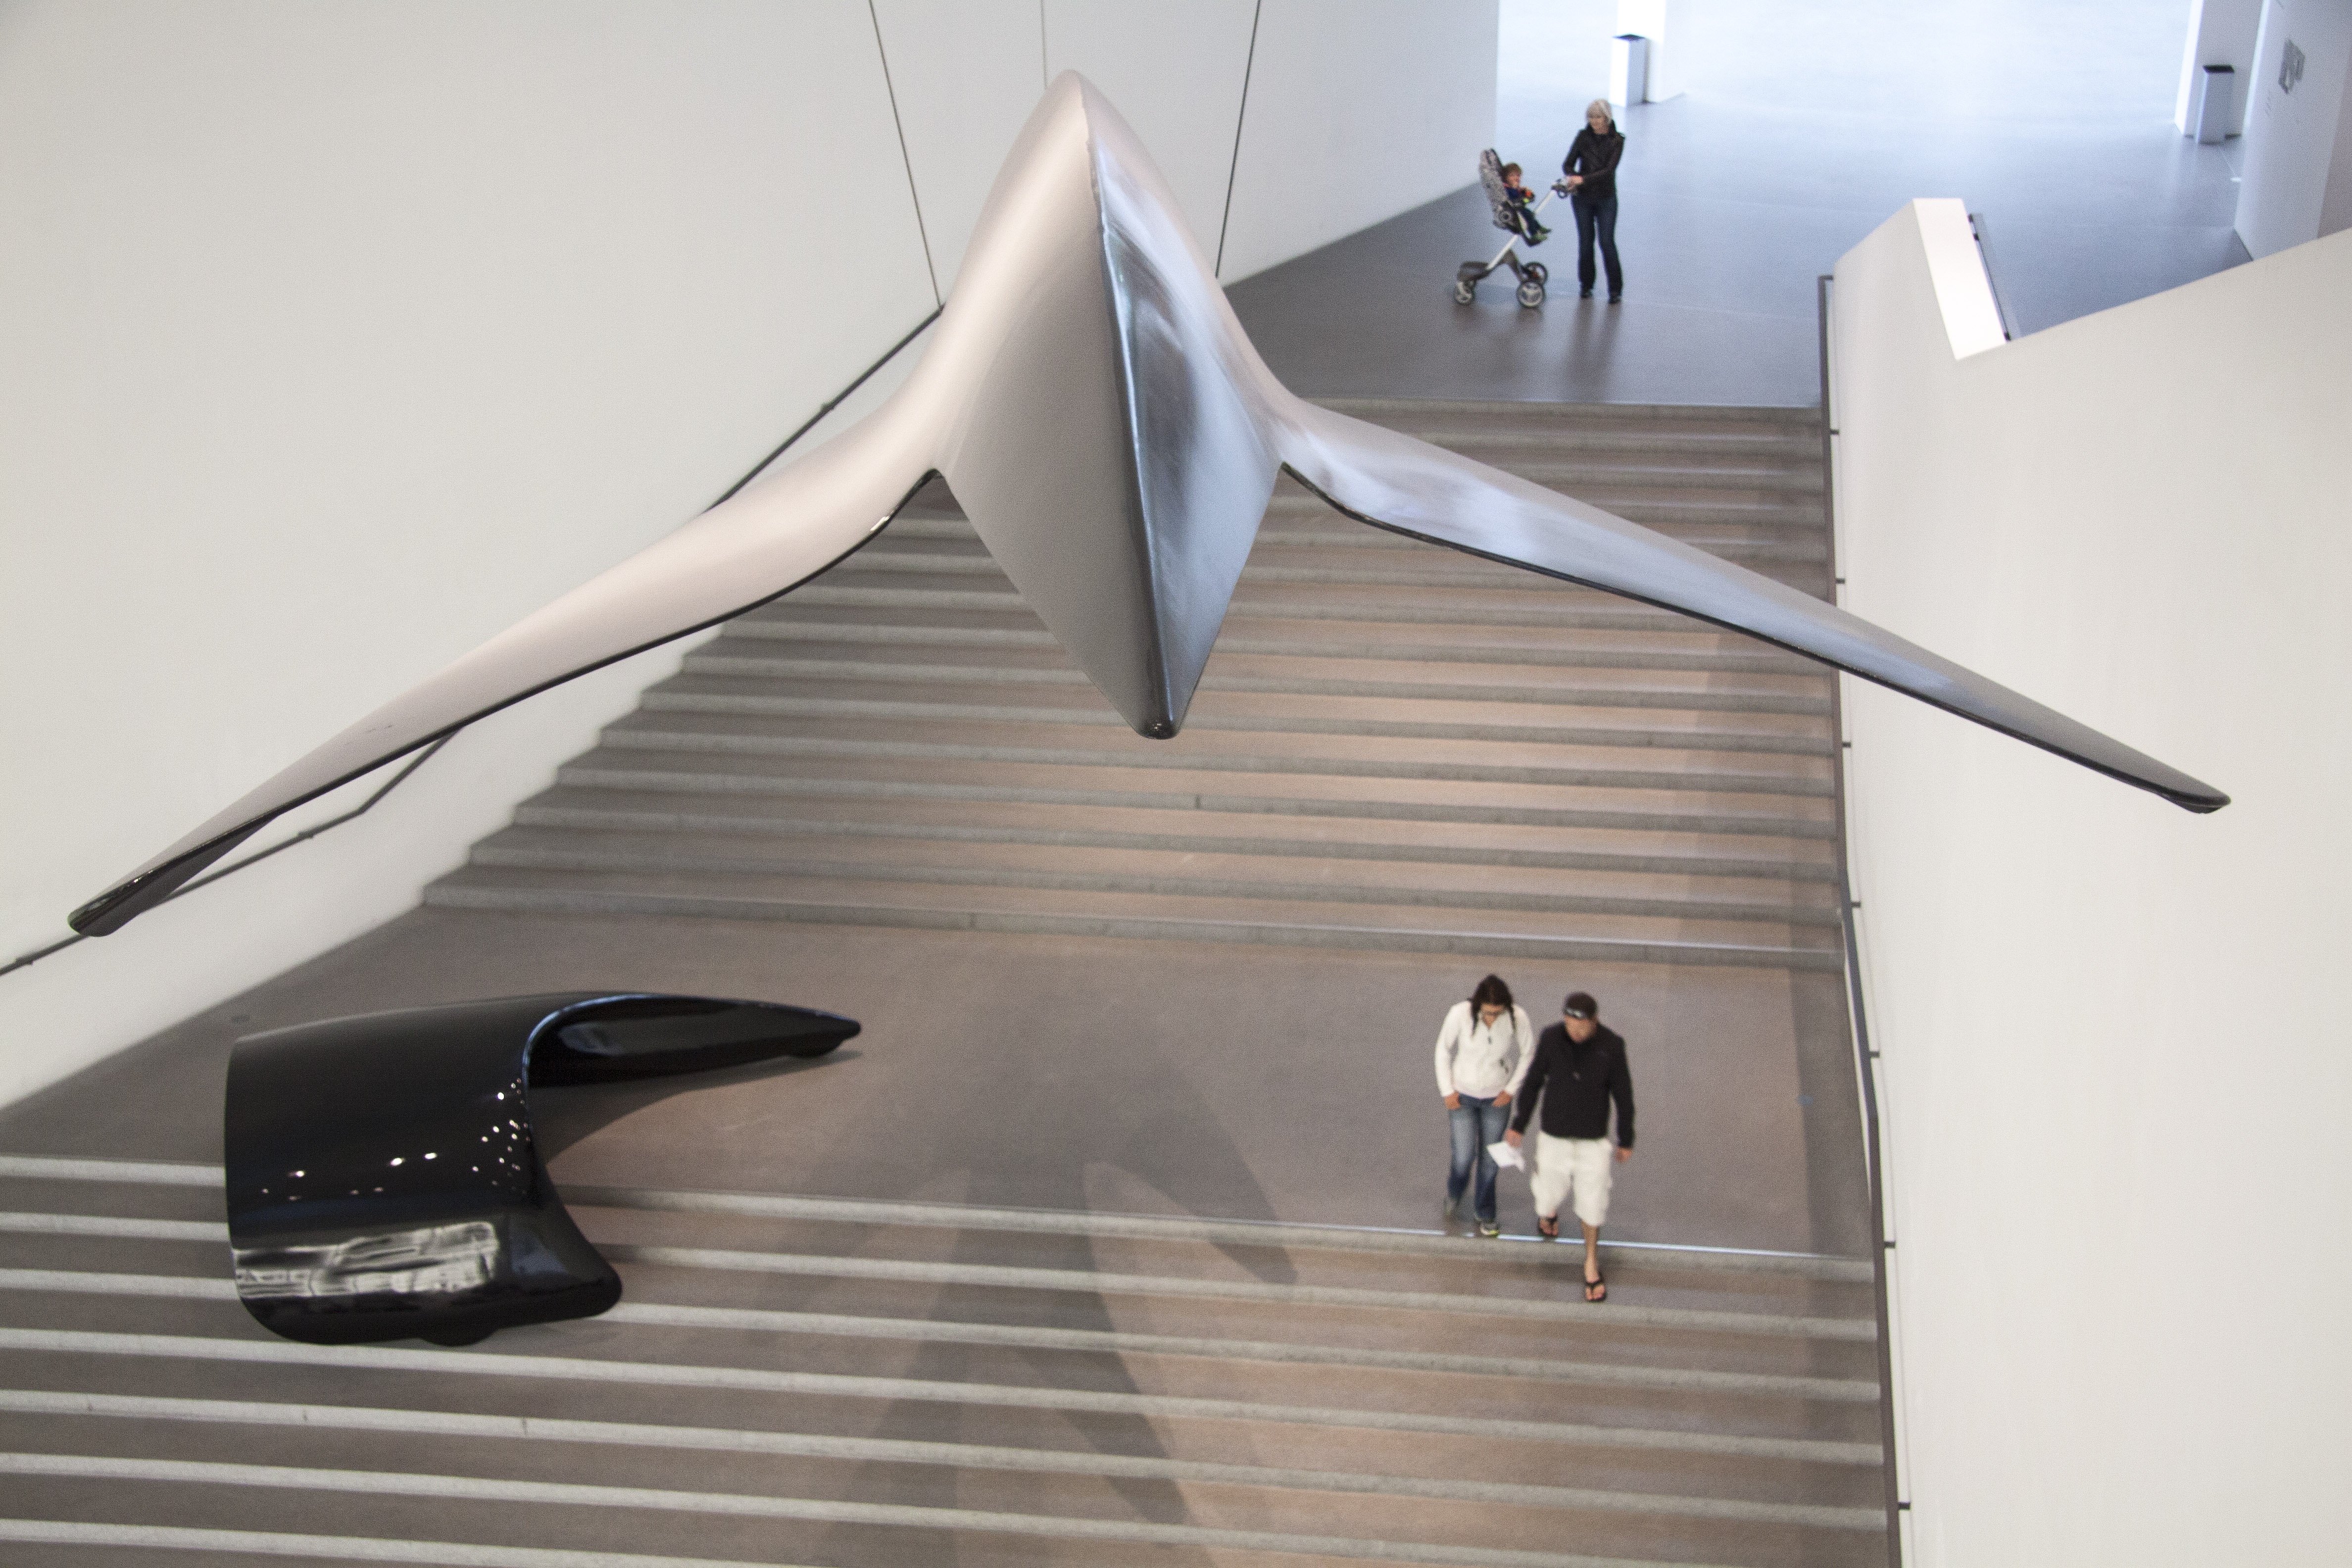
wing, furniture, art, design, munich, visitors, art object, art gallery, aerodynamic, picture gallery of modern